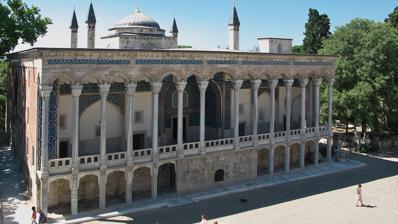
Building: Tiled Kiosk
Country: Unknown
Year built: 1472
Art museum in Gülhane Fatih, Istanbul Tiled Kiosk Çinili Köşk Front façade of the Tiled Kiosk Location within Istanbul Established 1953 Location Alemdar Cad. Osman Hamdi Bey Yokuşu Sok. 34122, Gülhane Fatih , Istanbul Coordinates 41°00′43″N 28°58′53″E / 41.011944°N 28.981389°E / 41.011944; 28.981389 Type Art museum Website www .istanbularkeoloji .gov The Tiled Kiosk ( Turkish : Çinili Köşk ) is a pavilion set within the outer walls of Topkapı Palace and dates from 1472 as shown on the tile inscript above the main entrance. It was built by the Ottoman sultan Mehmed II as a pleasure palace or kiosk . It is located in the most outer parts of the palace, next to Gülhane Park . It was also called Glazed Kiosk ( Sırça Köşk ). It was used as the Imperial Museum ( Ottoman Turkish : Müze-i Hümayun , Turkish : İmparatorluk Müzesi ) between 1875 and 1891. In 1953, it was opened to the public as a museum of Turkish and Islamic art, and was later incorporated into the Istanbul Archaeology Museums , housing the Museum of Islamic Art .  The pavilion contains many examples of İznik tiles and Seljuk pottery . Architecture The building has a Greek cross shaped groundplan and two storeys high, although since the building straddles a declivity , only one floor is visible from the main entrance. The exterior glazed bricks show a Central Asian influence, especially from the Bibi-Khanym Mosque in Samarkand . The square, axial plan represents the four corners of the world and symbolizes, in architectural terms, the universal authority and sovereignty of the Sultan. As there is no Byzantine influence, the building is ascribed to an unknown Persian architect. The stone-framed brick and the polygonal pillars of the façade are typical of Persia. A grilled gate leads to the basement. Two flights of stairs above this gate lead to a roofed colonnaded terrace. This portico was rebuilt in the 18th century. The great door in the middle, surrounded by a tiled green arch, leads to the vestibule and then to a loftily domed court. The three royal apartments are situated behind, with the middle apartment in apsidal form. These apartments look out over the park to the Bosphorus. The network of ribbed vaulting suggests Gothic revival architecture , but it actually adds weight to the structure instead of sustaining it. The blue-and-white tiles on the wall are arranged in hexagons and triangles in the Bursa manner. Some show delicate patterns of flowers, leaves, clouds or other abstract forms. The white plasterwork is in the Persian manner. On both wings of the domed court are eyvans , vaulted recesses open on one side. Gallery Tiled Kiosk entrance Tiled Kiosk detail entrance Tiled Kiosk detail entrance Tiled Kiosk detail entrance Tiled Kiosk detail entrance Tiled Kiosk fountain Iznik monochrome ware plate Iznik monochrome ware plate Iznik monochrome ware plate Iznik monochrome ware mosque lamp Iznik monochrome ware mosque lamp Iznik monochrome ware mosque lamp Mosque lamp in polychrome Mosque lamp in polychrome Iznik plate in polychrome Tile in polychrome Iznik tile in polychrome Iznik tile in polychrome Iznik ware in polychrome Tiled Kiosk mihrab Tiled Kiosk detail Tiled Kiosk Çanakkale ware Tiled Kiosk Çanakkale ware Admission The museum is closed on Mondays. Opening hours are 9:00 to 17:00. References